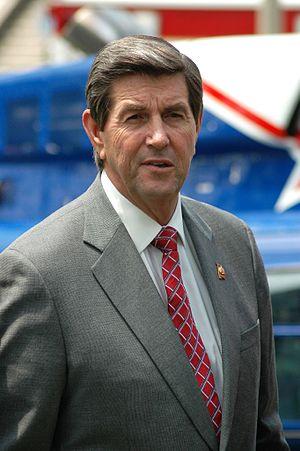
Robert Renfroe « Bob » Riley, né le 3 octobre 1944 à Ashland, est un homme politique républicain américain. Il est gouverneur de l'Alabama entre 2003 et 2011.